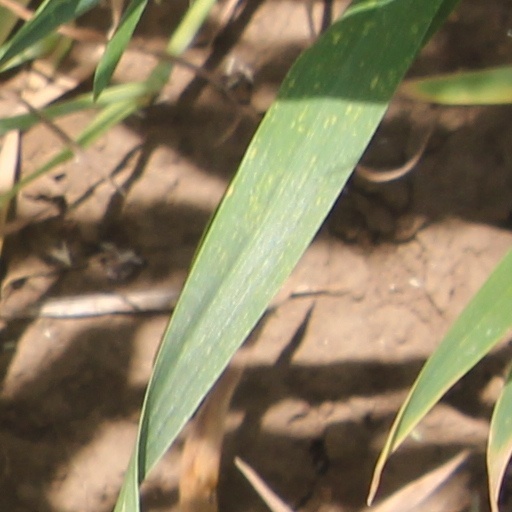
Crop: wheat